Rakia

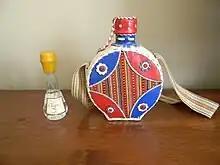
Quince rakija from Serbia in traditional flasks

Rakija is the most popular spirit in Croatia. Travarica (herbal rakija) is usually served at the beginning of the meal, together with dried figs. The Croatian Adriatic coast is known for a great variety of herbal rakija, some typical for only one island or group of islands. The island Hvar is famous for rakija with the addition of Myrtus ("mrtina"—bitter and dark brown). Southern islands, such as Korčula, and the city of Dubrovnik are famous for rakija with anise ("aniseta"), and in central Dalmatia the most popular rakija is rakija with walnuts ("orahovica"). It's usually homemade, and served with dry cookies or dried figs. In the summer, it's very typical to see huge glass jars of rakija with nuts steeping in the liquid on every balcony, because the process requires the exposure of orahovica to the sun. In the northern Adriatic—mainly Istria—rakija is typically made of honey ("medica") or mistletoe ("biska"). Biska, which is yellow-brown and sweet, is a typical liquor of Istria. In the interior of the country a spirit called šljivovica (shlivovitza) is made from plums, and one called viljamovka (viliam-ovka) is made from Williams pears.